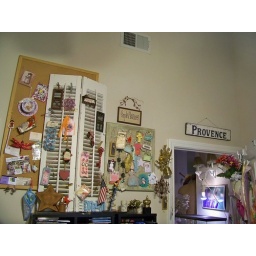
a work in progress, just added white shutter using paper clips and clothespins for holders